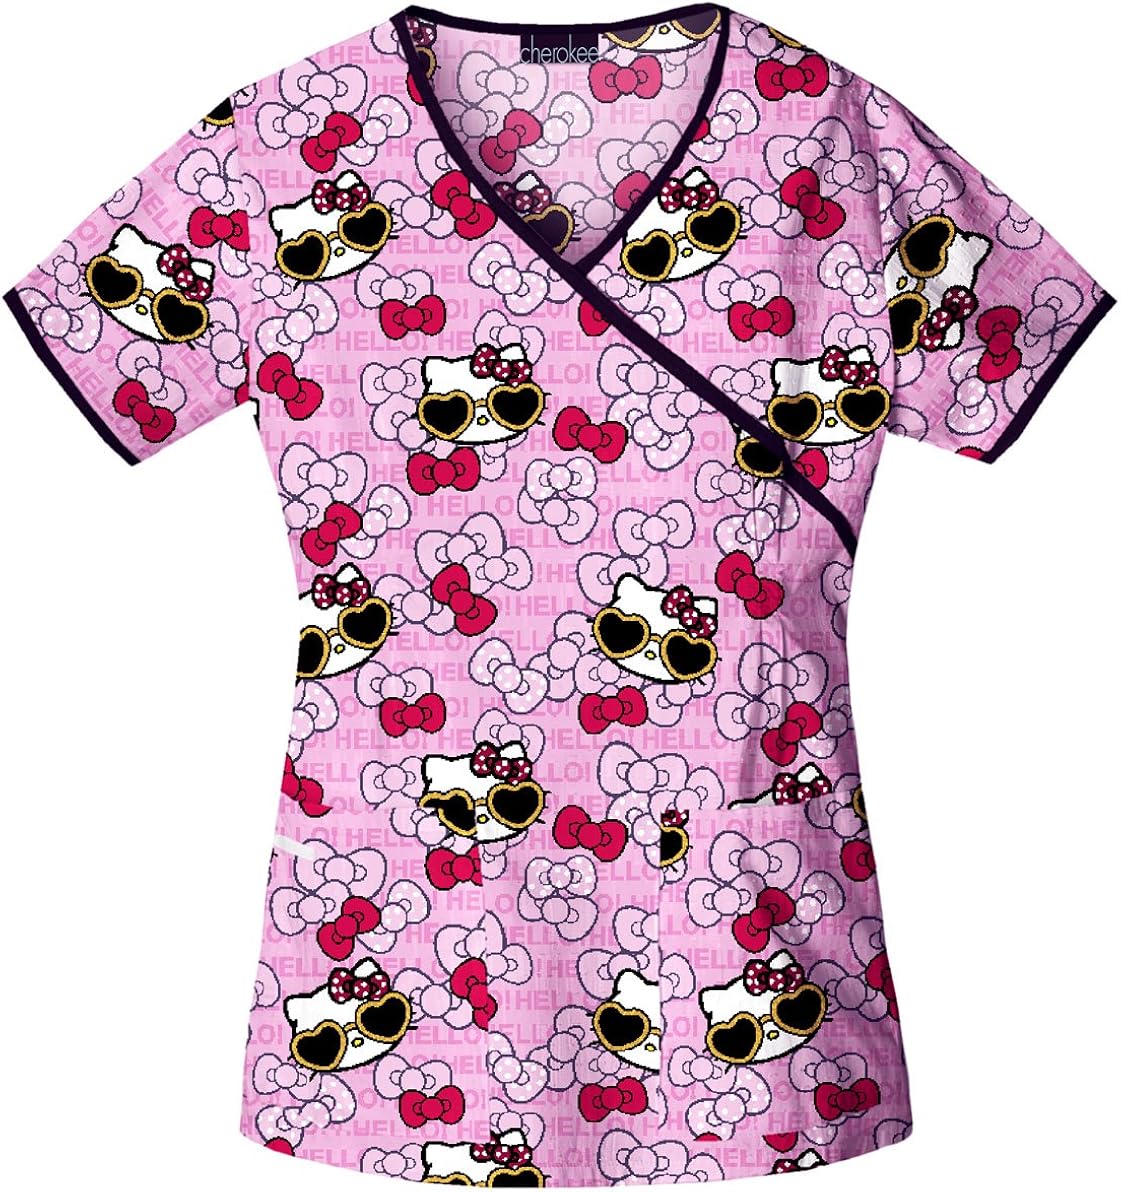
Tooniforms 6726C Women's Cotton Mock Wrap Print Scrub Top Hello Kitty Summer Fun Medium
Category: AMAZON FASHION
This mock wrap top features front neck binding, release tucks at the waist, and patch pockets. Left pocket has a pencil stitch, right pocket has a stitched down instrument loop, back elastic, and side vents complete this top. Center back length: 26 inches.
Features: 100% cotton | Front neck binding | Left pocket with pencil stitch | Right pocket with instrument loop | Side vents